A Mile in My Shoes (film)

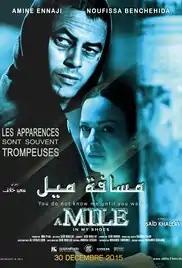
Film poster

A Mile in My Shoes is a 2016 Moroccan drama film directed by Said Khallaf. It was selected as the Moroccan entry for the Best Foreign Language Film at the 89th Academy Awards but it was not nominated.